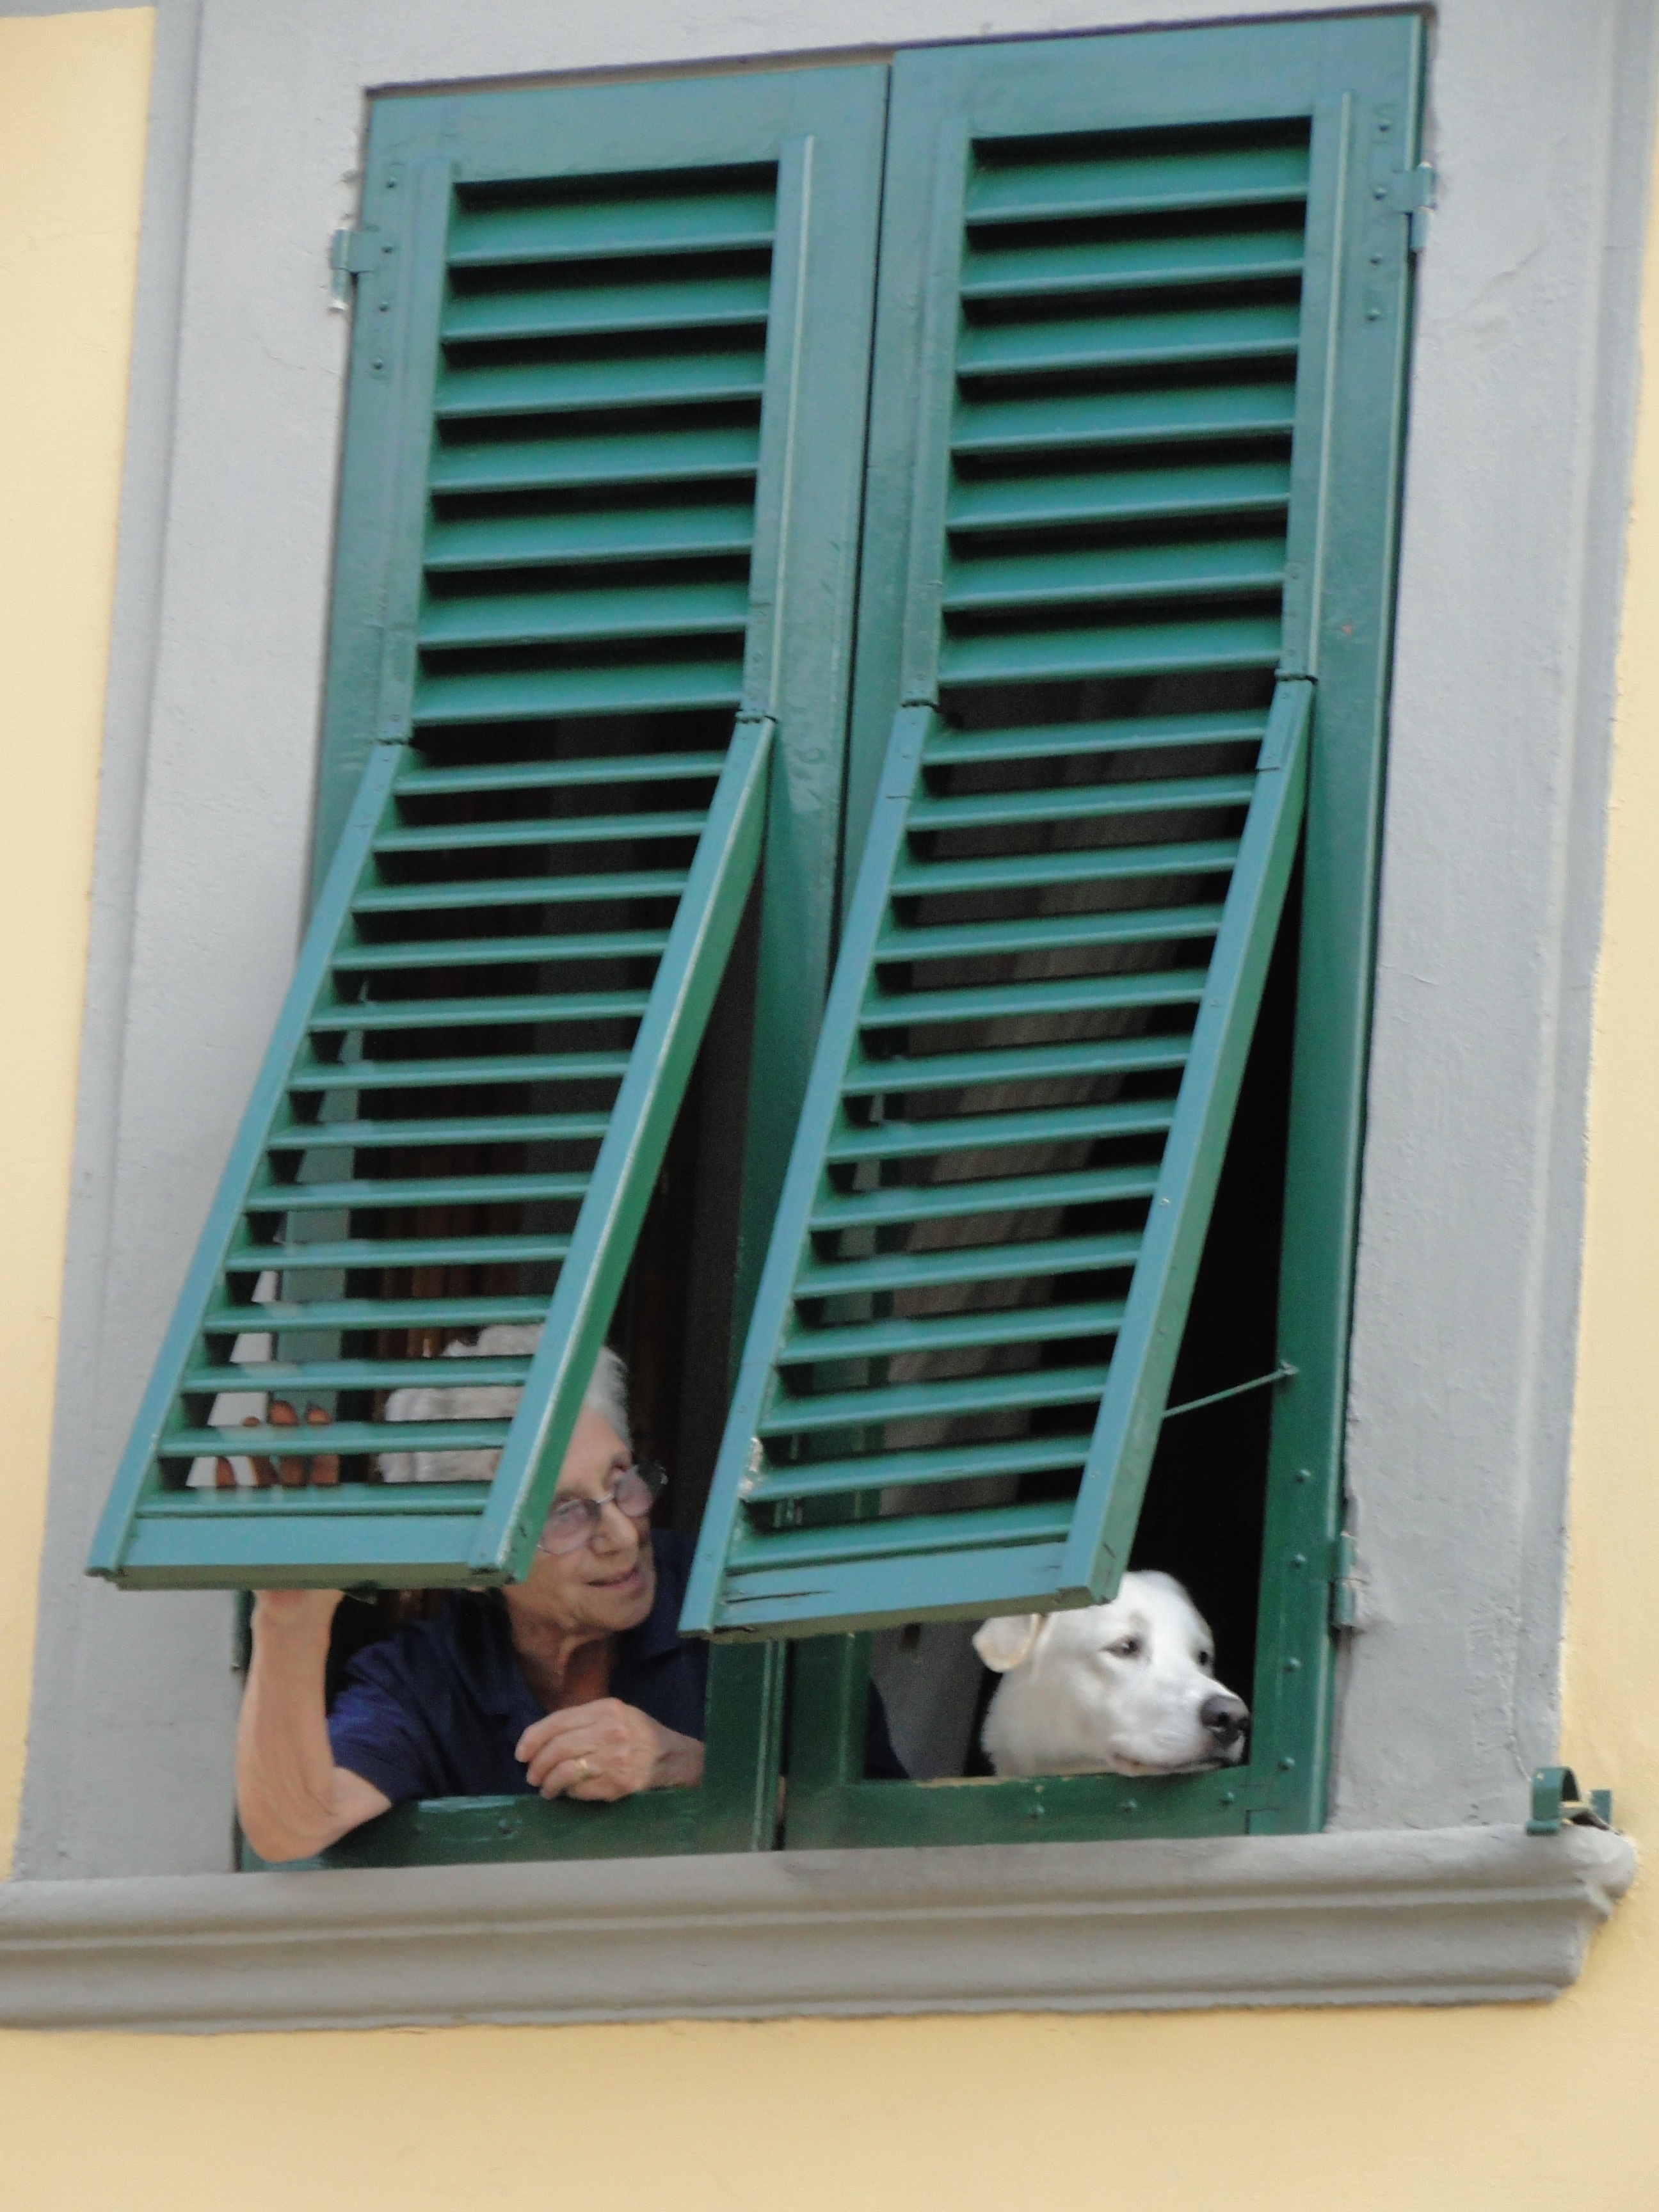
person, woman, window, shade, city, dog, urban, looking, female, italy, shelf, furniture, smiling, cage, interior design, product, caucasian, curiosity, window blind, italian, window covering, window treatment, person on window